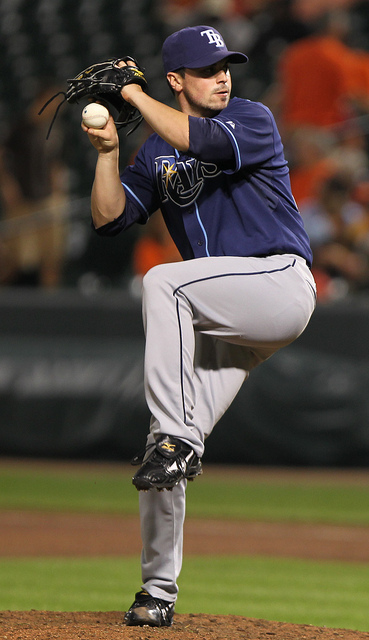
một cầu thủ ném bóng đang co người để ném bóng